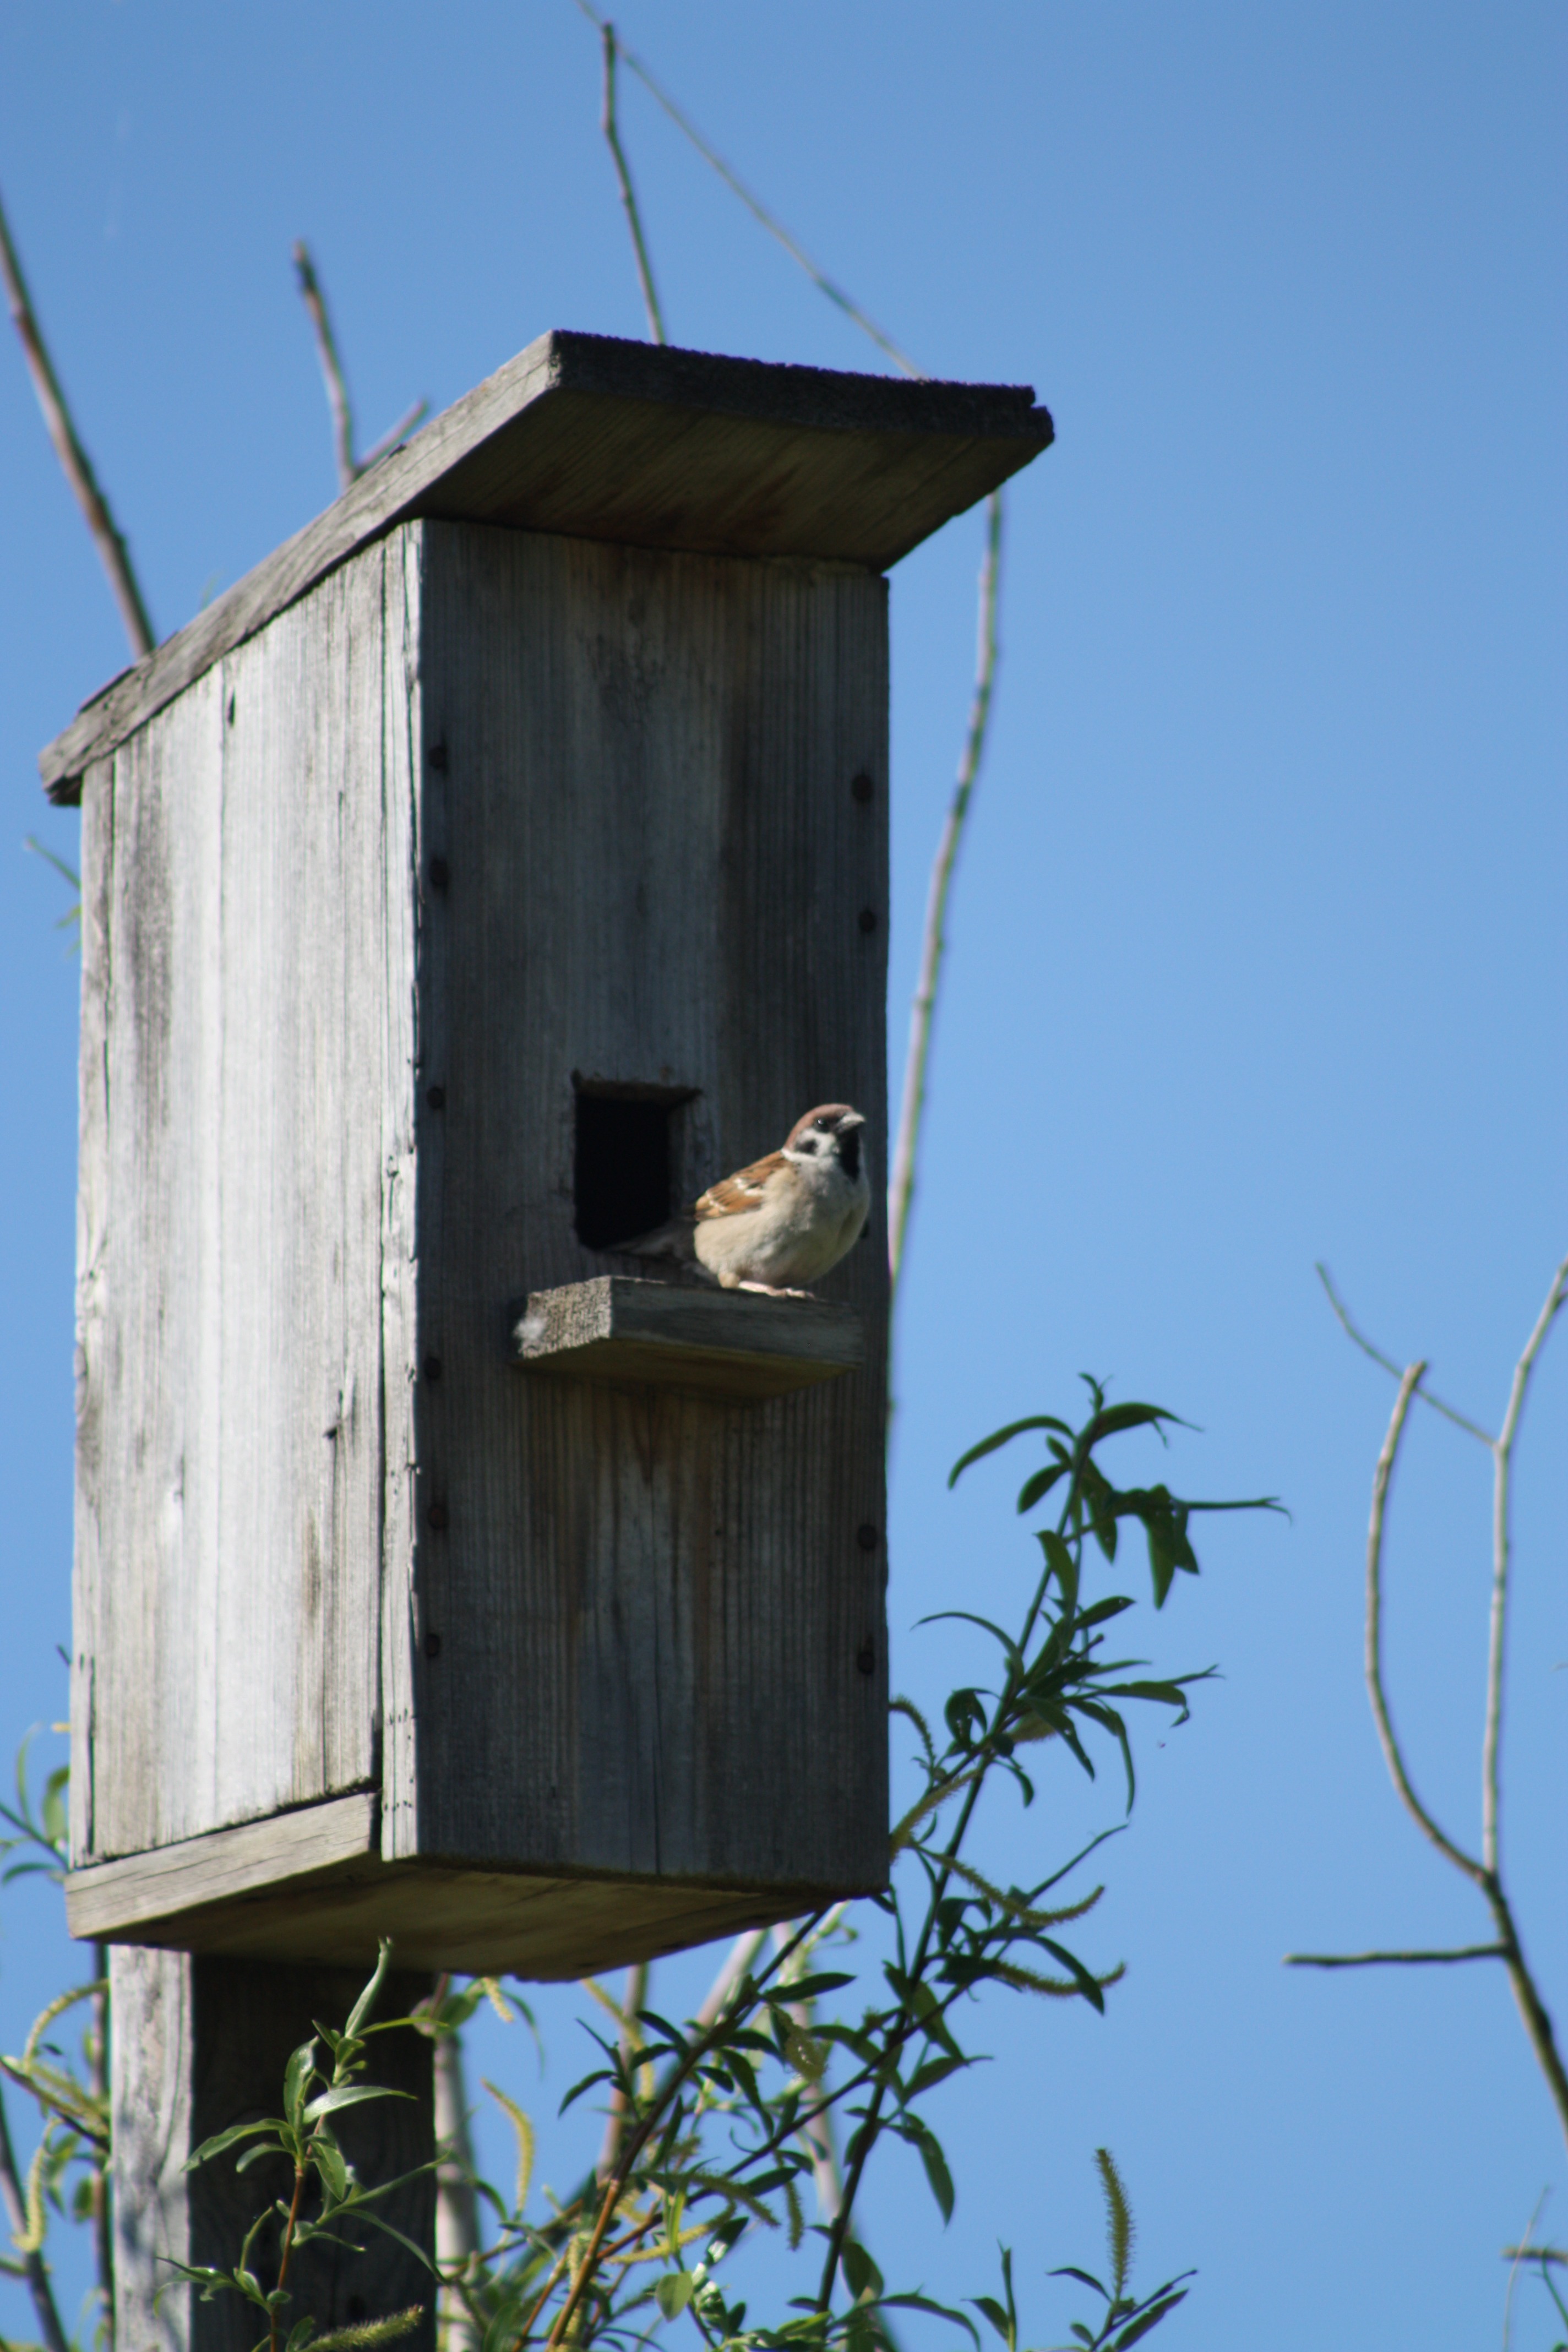
tree, nature, bird, sky, wood, house, shack, spring, outhouse, sparrow, birdhouse, against sky